Sky position (RA, Dec in degrees): 123.726, 30.228
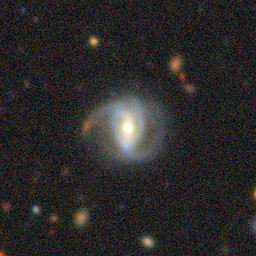
Galaxy morphology: Disturbed Galaxies